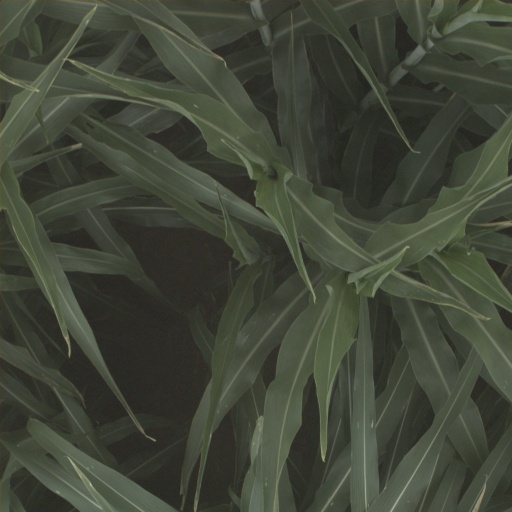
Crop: sorghum